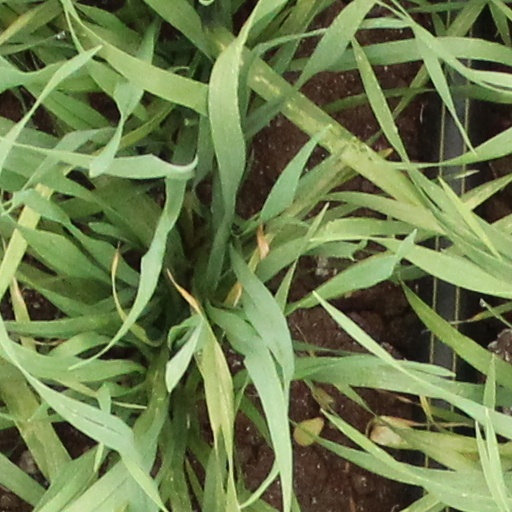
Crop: wheat